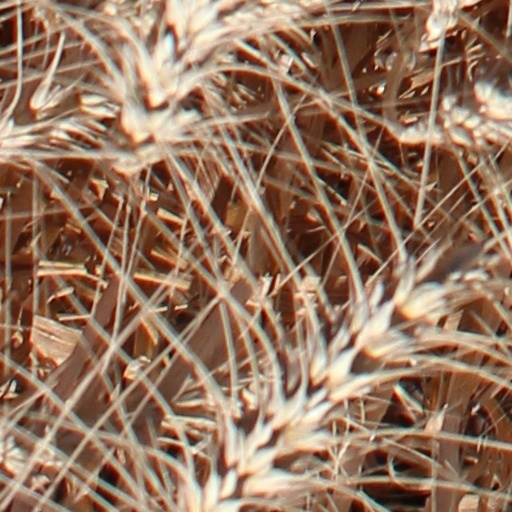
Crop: wheat